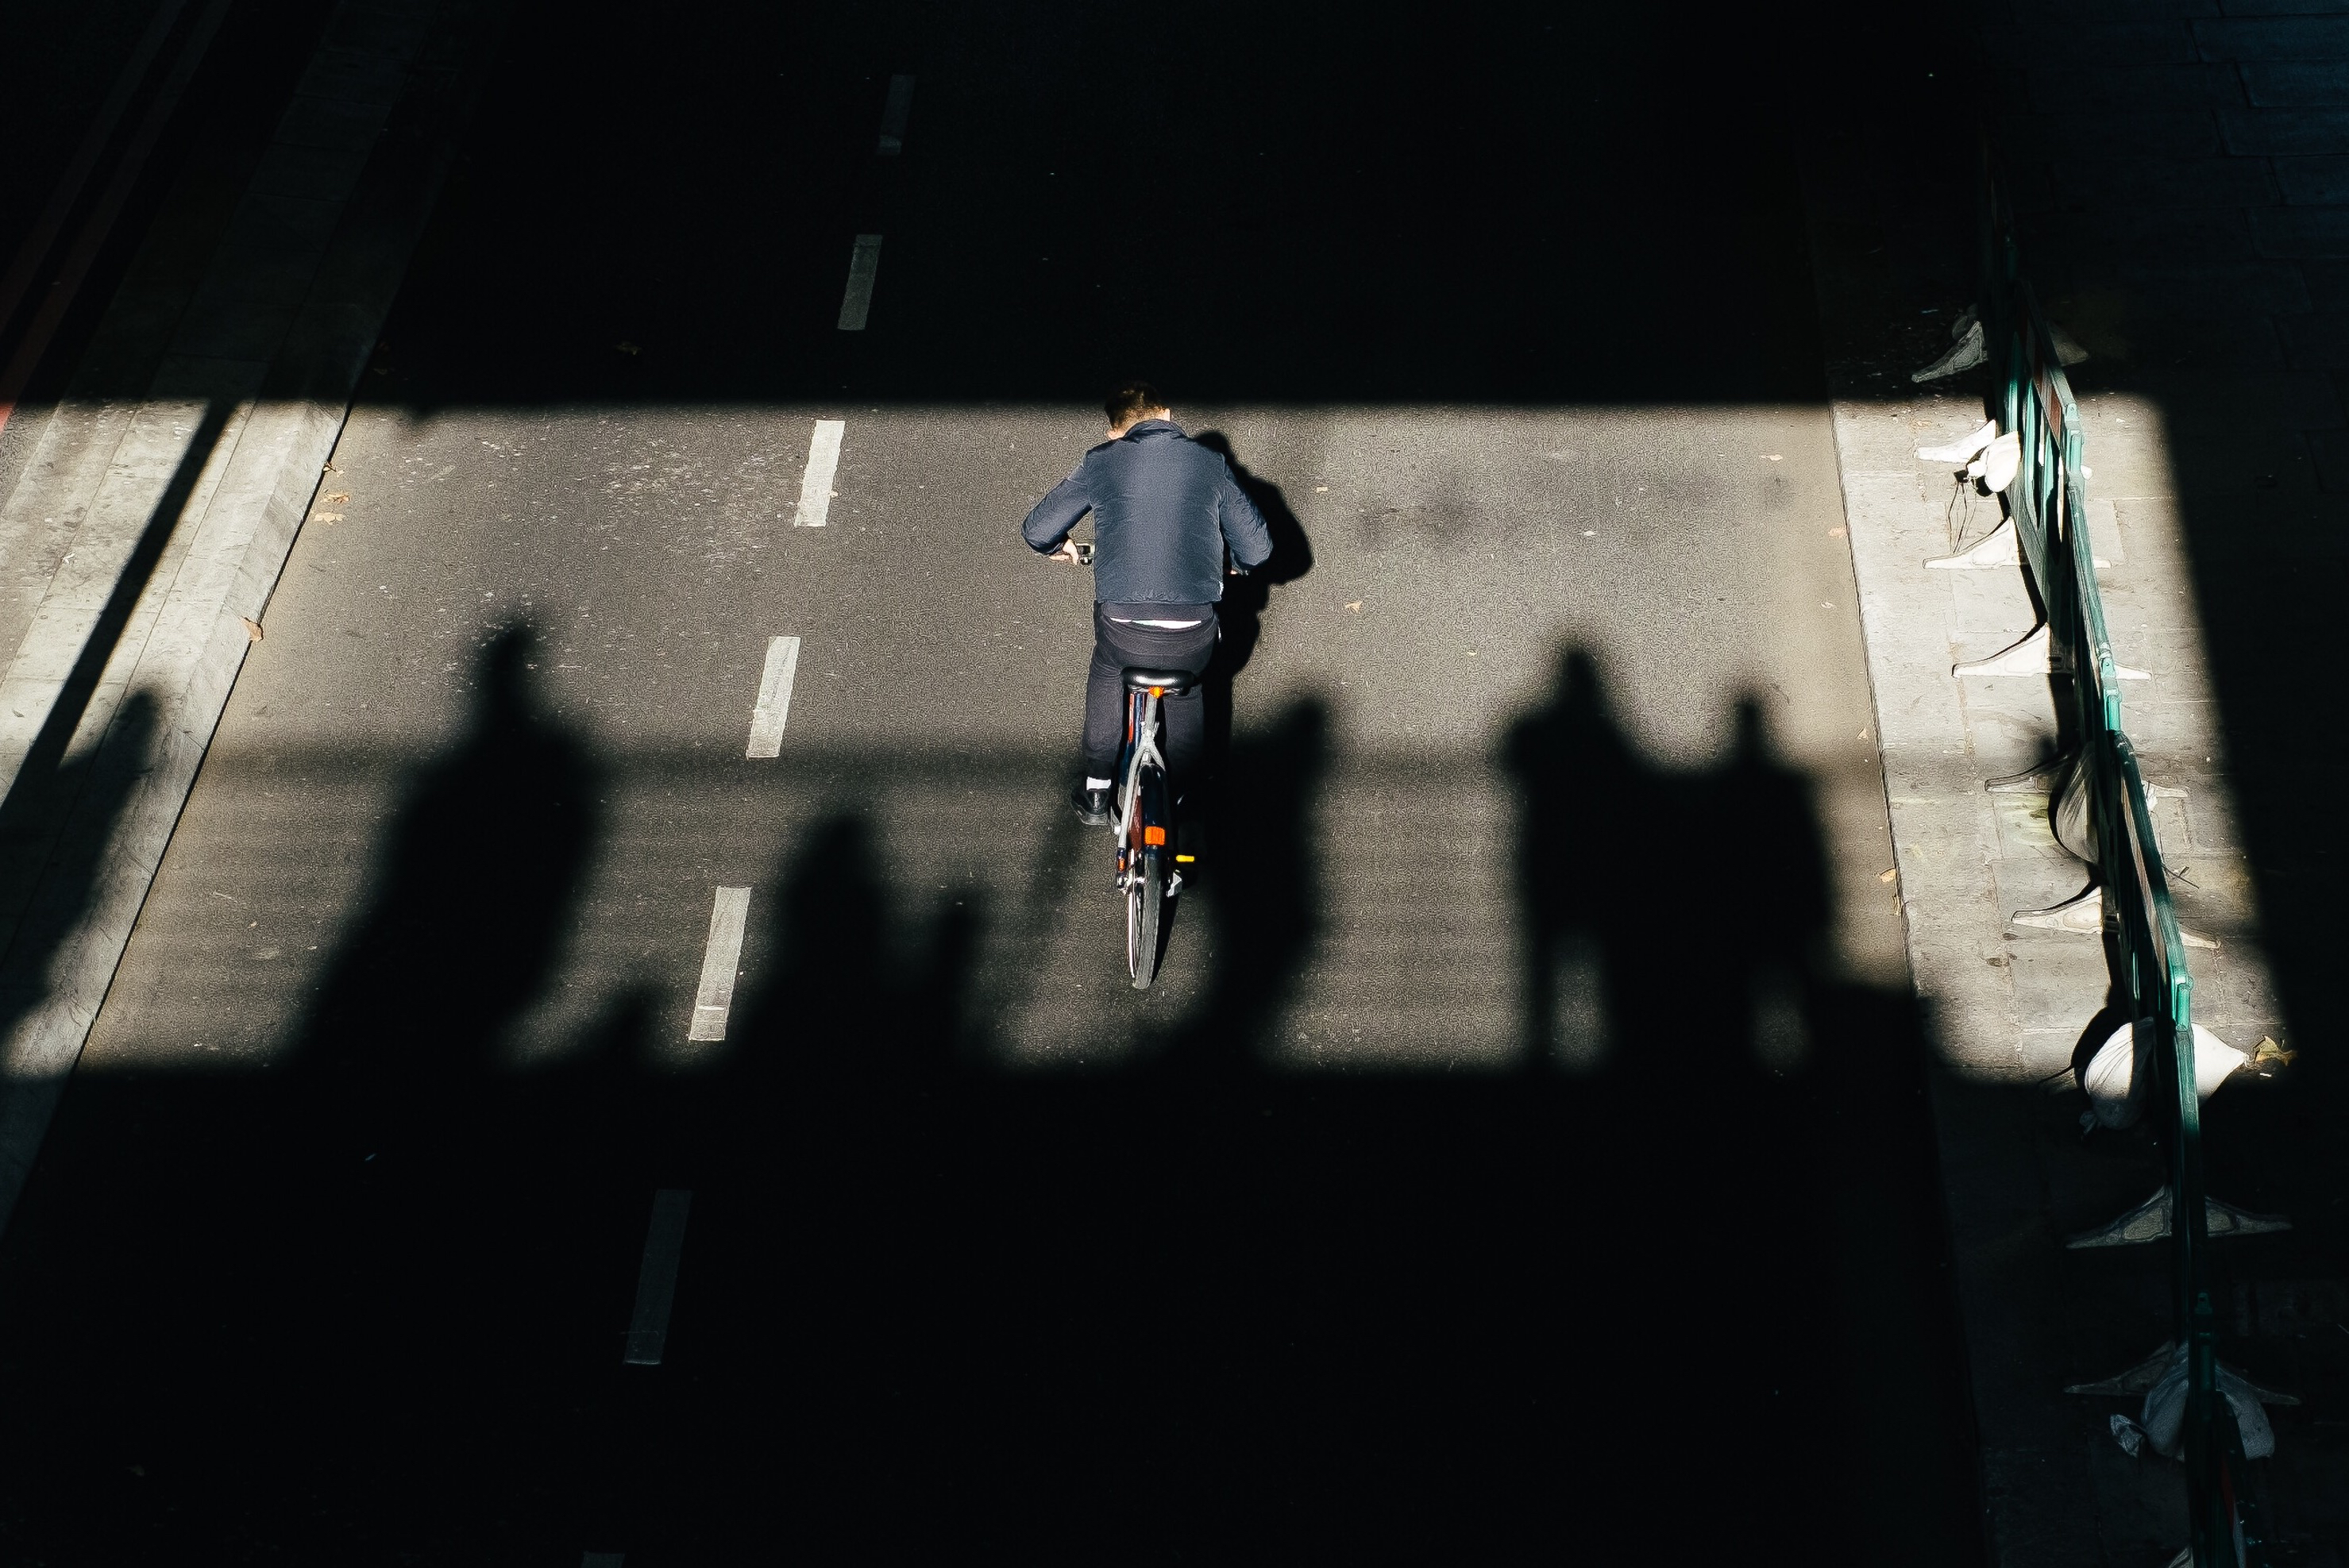
light, white, night, photography, color, shadow, darkness, blue, black, shape